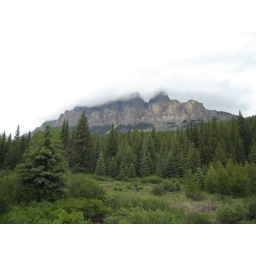
castle mountain, obscured by clouds